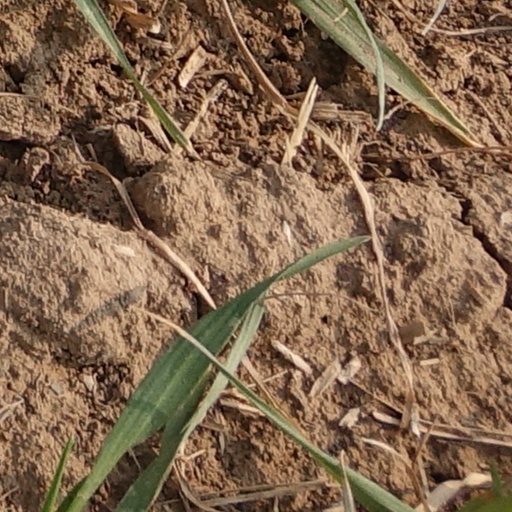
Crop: wheat